Scharfrichterhaus

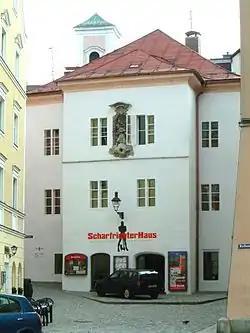
The Scharfrichterhaus

The Scharfrichterhaus (executioner’s house) in Passau, Germany, is designated as a national historical treasure and was built circa 1200. Located on "Milchgasse" ("Milk Street"), it was the official residence for the Scharfrichter (executioner) of the city of Passau. It is now a jazz and cabaret stage on which political cabaret is performed.